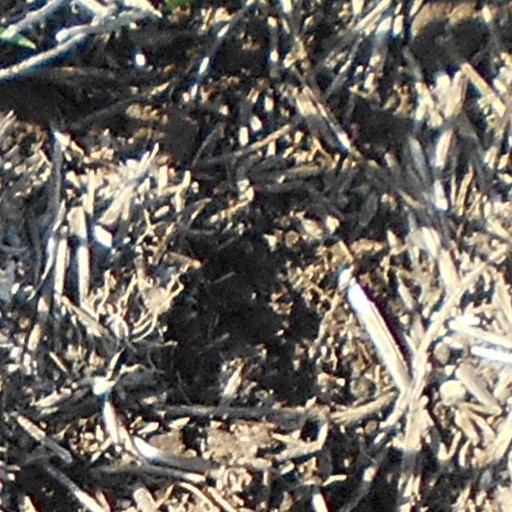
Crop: wheat